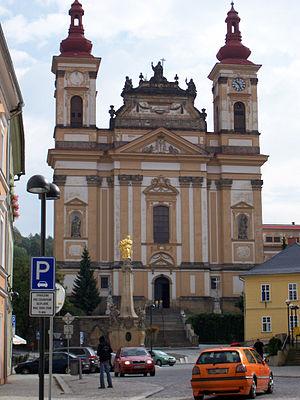
Šternberk est une ville du district et de la région d'Olomouc, en Tchéquie. Sa population s'élevait à 13 481 habitants en 2018.